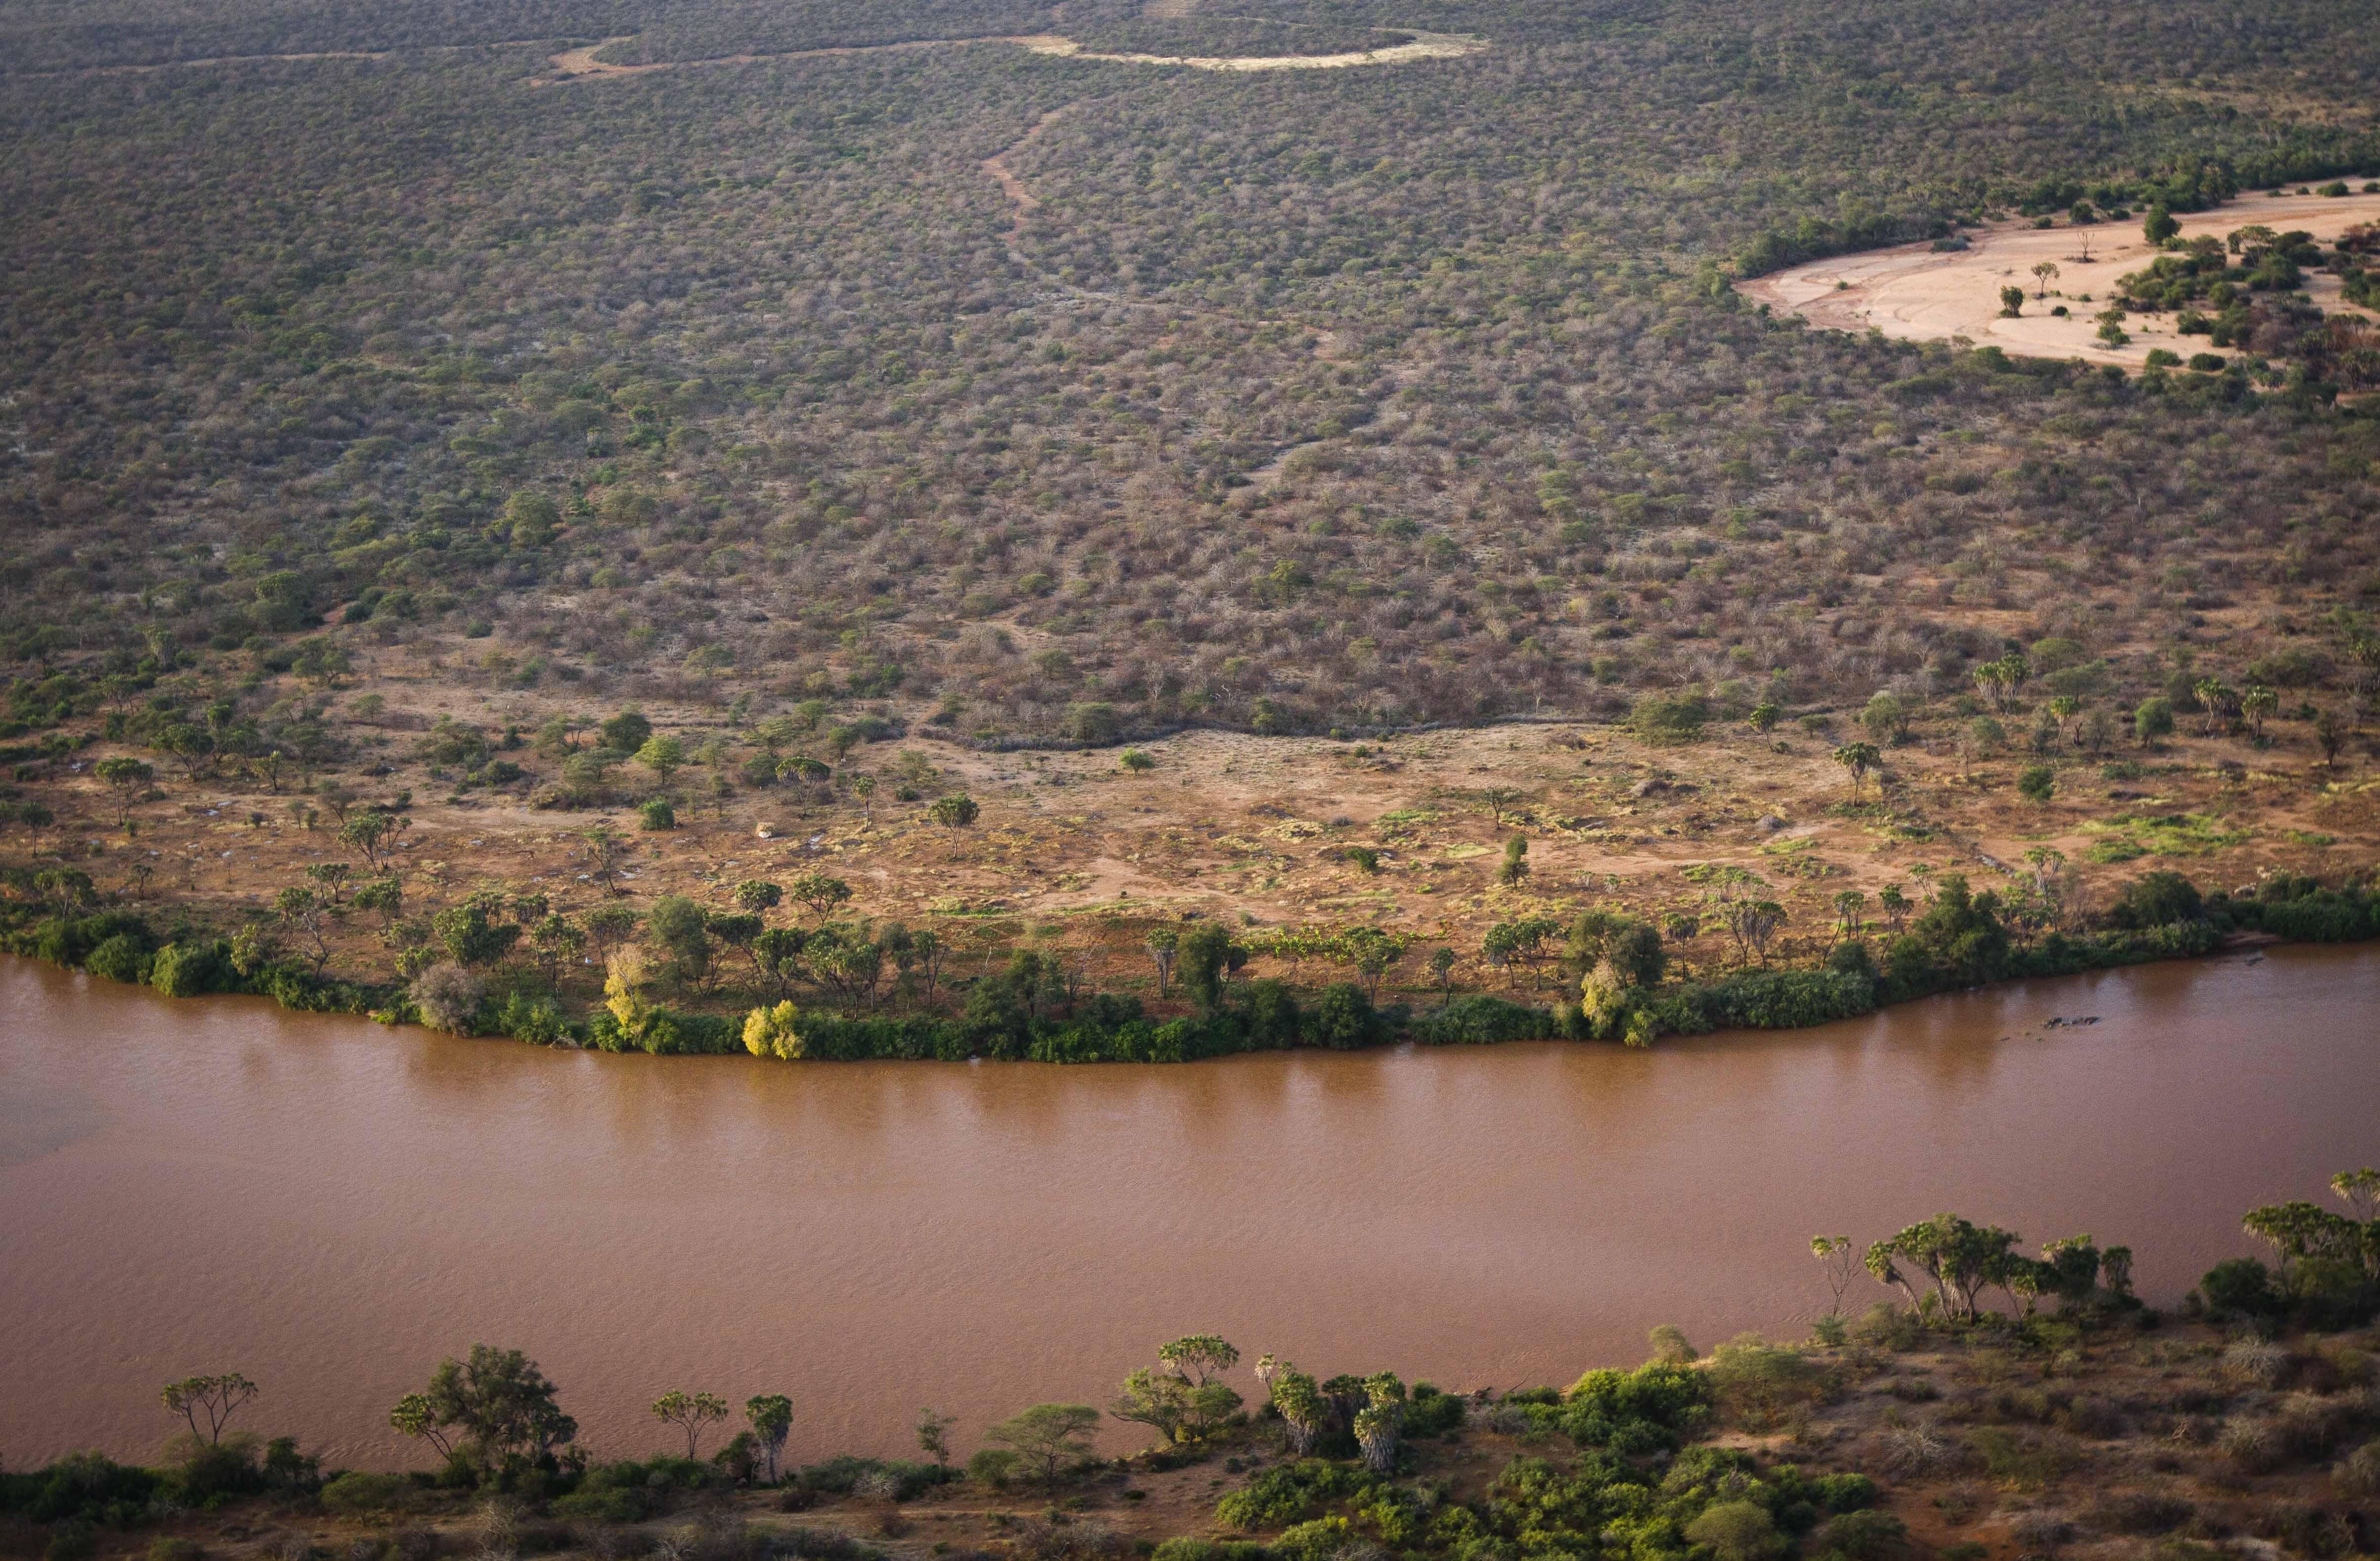
Mandhari ya eneo kavu lenye mto mkubwa unaopita katikati. Maji ya mto yanaonekana kuwa na rangi ya kahawia, yakipita karibu na miti ya kijani kibichi iliyokuwa kwenye kingo za mti huu. Eneo lote linaonekana kuwa na miti midogo na mimea iliyokauka, kuashiria mazingira ya ukame huku mto ukiwa ndio chanzo kikuu cha maji sehemu hii.